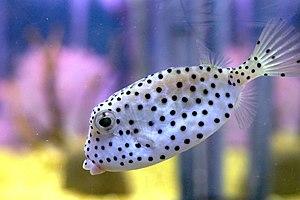
Ostracion est un genre de poissons tetraodontiformes de la famille des Ostraciidae, communément appelés « poissons-coffres ».